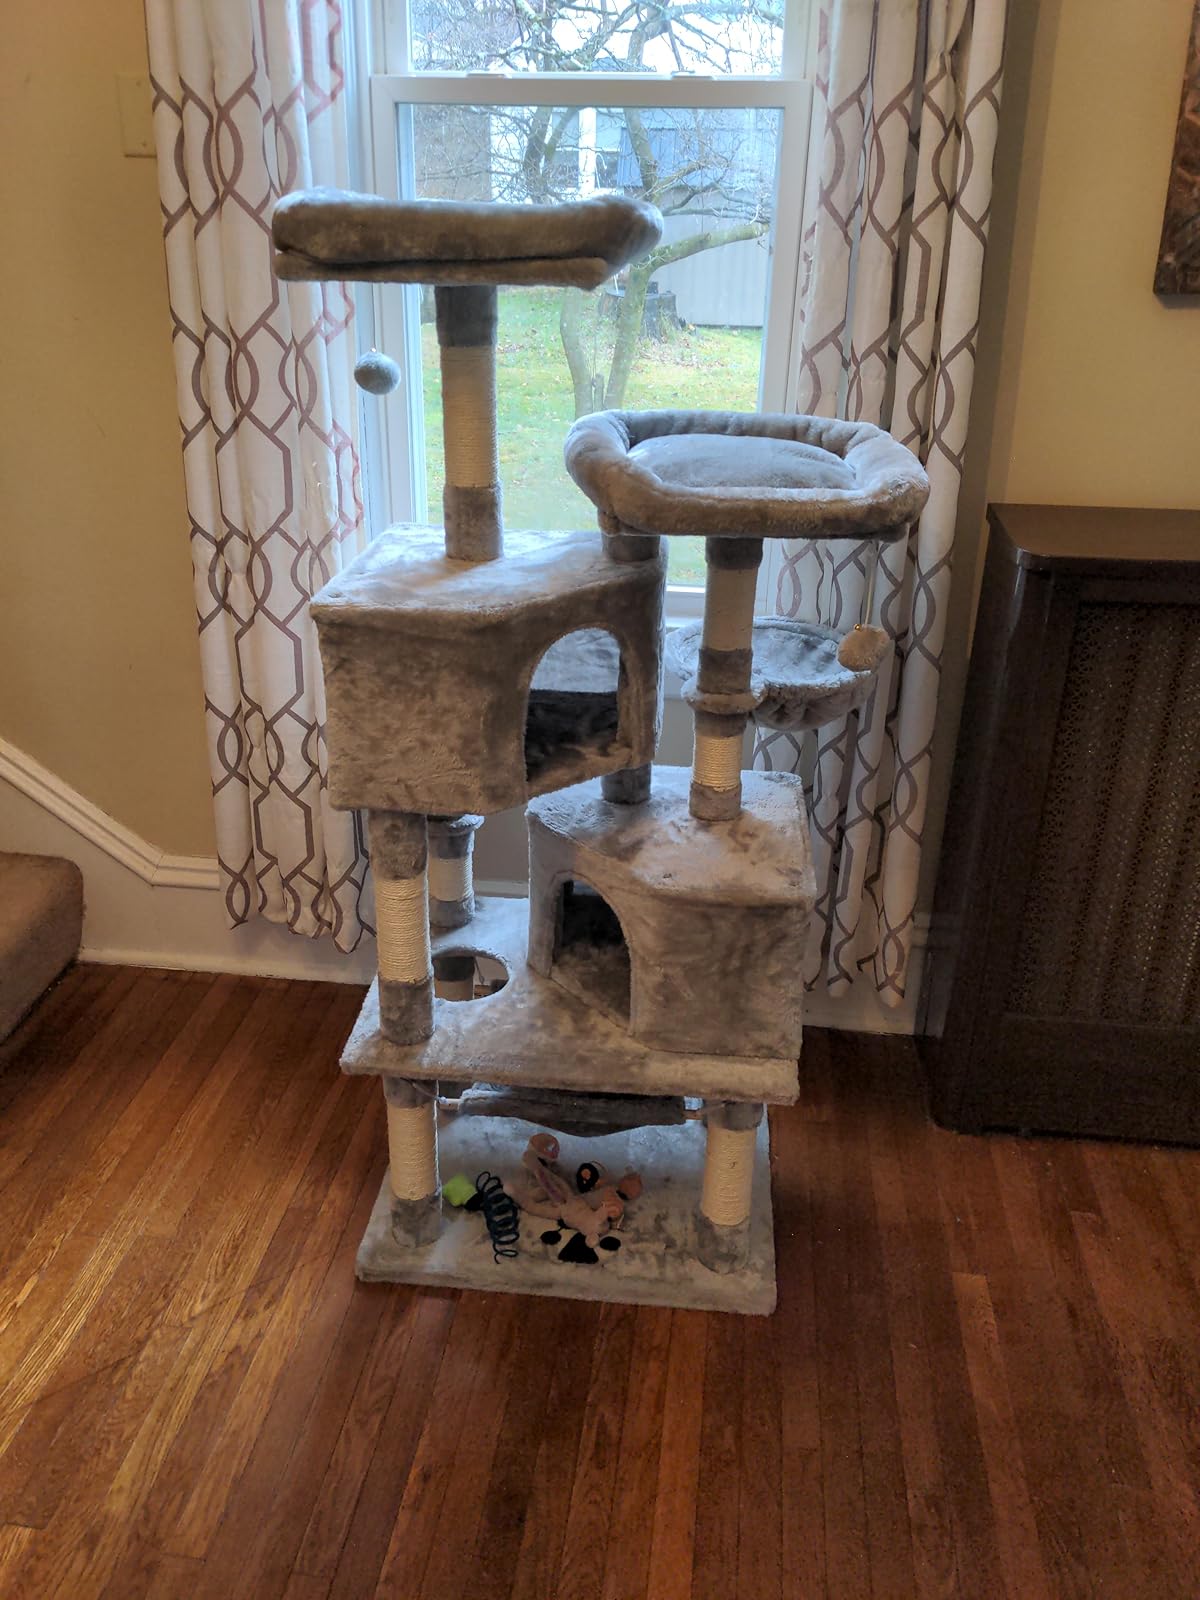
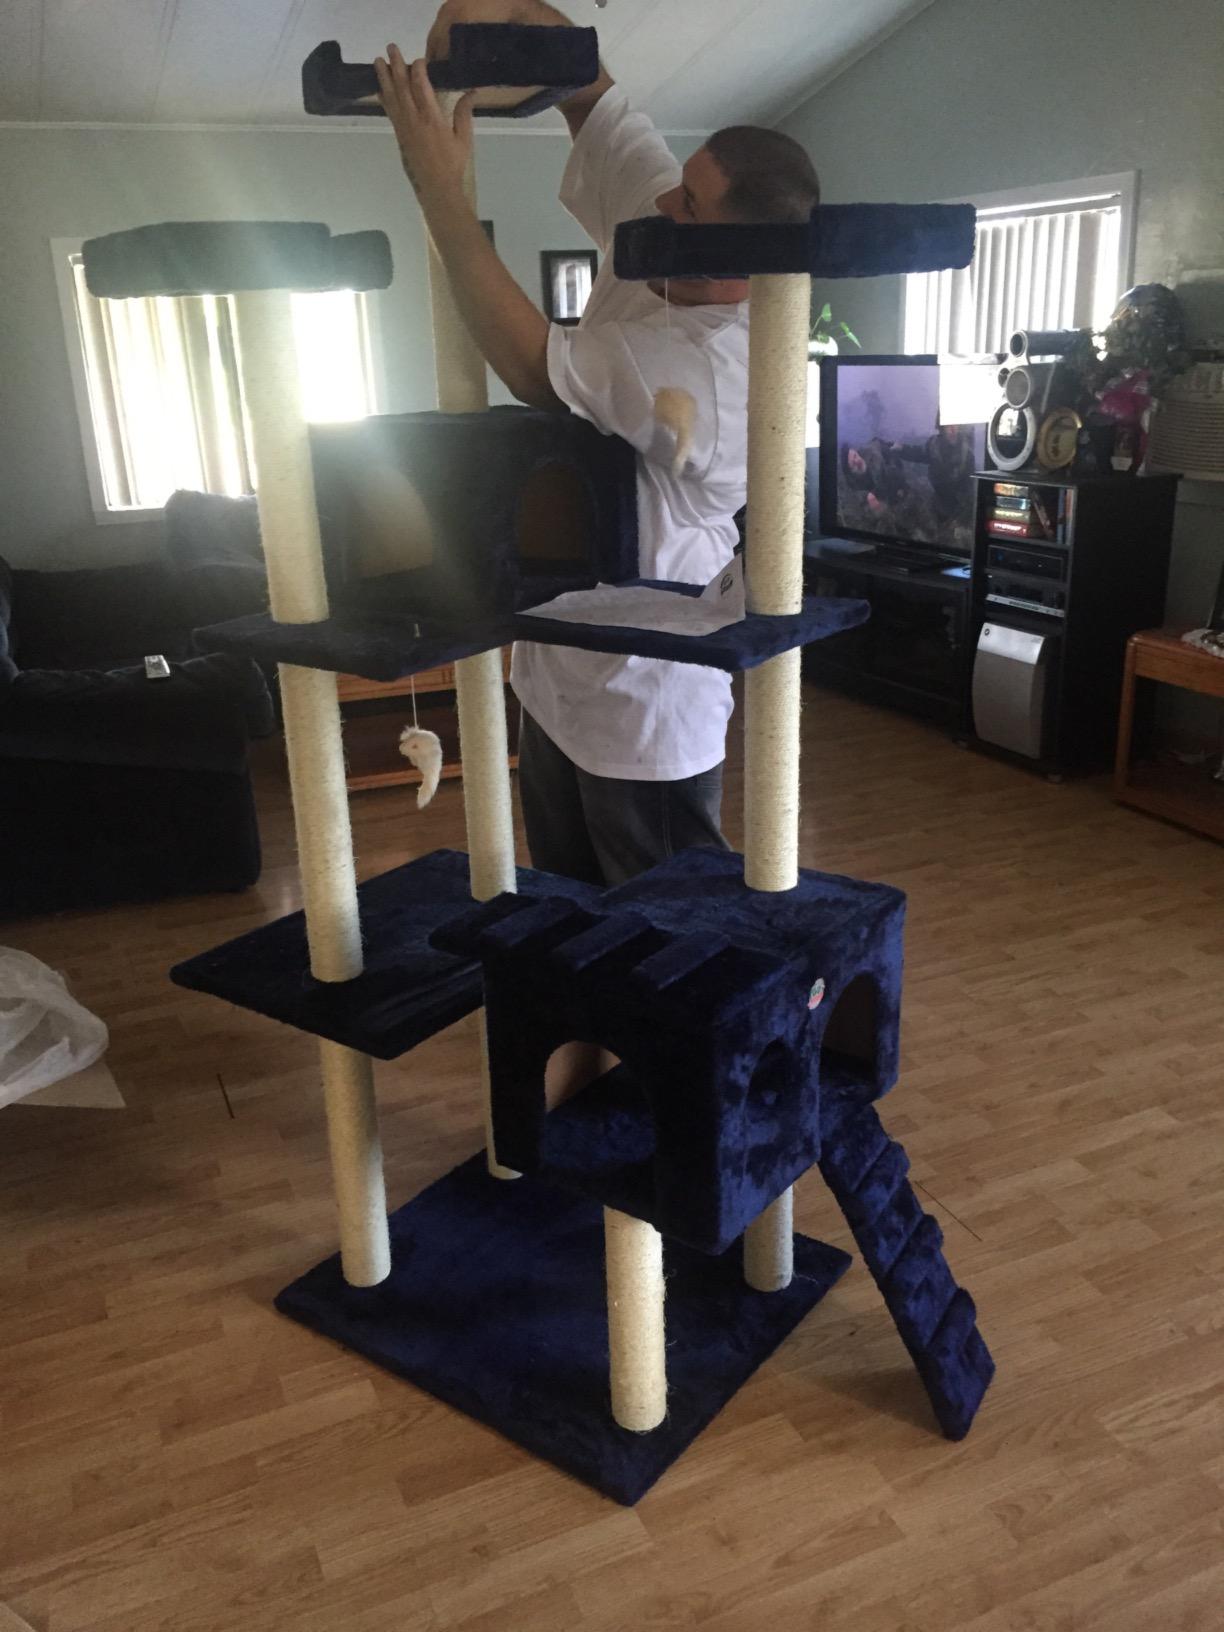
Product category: items_cat tree
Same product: no